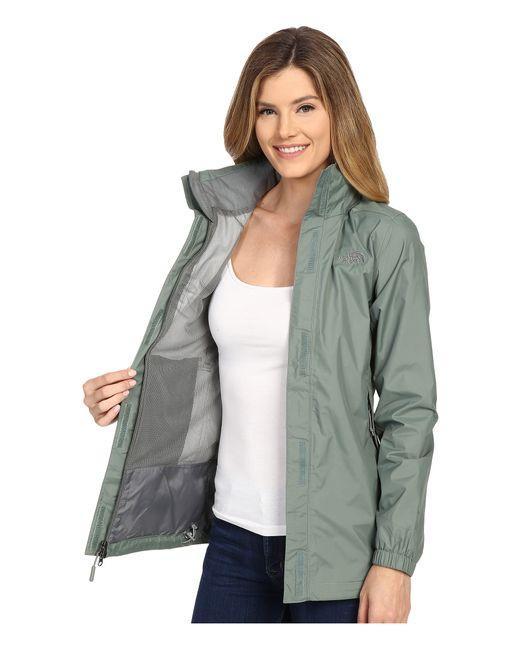
schlichte graue lange Jacke für Mädchen